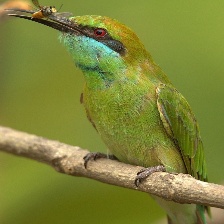
Species: ASIAN GREEN BEE EATER
Scientific name: MEROPS ORIENTALIS
ImageNet parent category: bee_eater